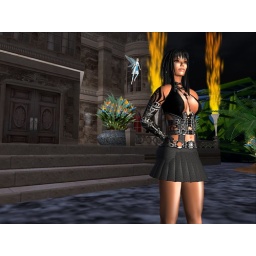
Pia standing in front of our house